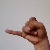
The image shows a hand gesture representing the letter 'J' in Indian Sign Language.